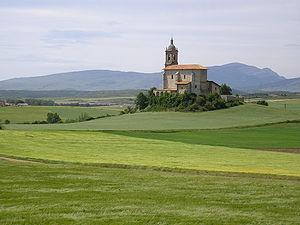
Arroiabe en basque ou Arroyabe en espagnol, est une commune ou contrée de la municipalité d'Arratzua-Ubarrundia dans la province d'Alava dans la Communauté autonome basque.
Arratzua-Ubarrundia en basque ou Arrazua-Ubarrundia en espagnol, est une commune d'Alava dans la communauté autonome du Pays basque en Espagne.